Nannacus

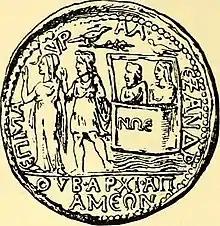
A coin of Apamea Kibotos featuring the Ark of Noah

Also in Asia Minor, the city of Apamea (Phrygia) (Apamea Cibotus) had boasted of its connection to the Flood. According to James Frazer,